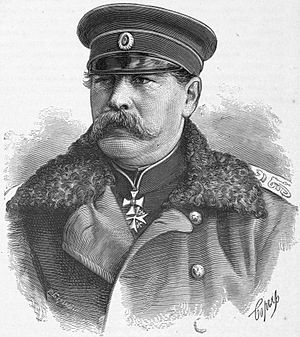
Eduard Ivanovitj Totleben
Eduard Ivanovitj Totleben
Eduard Ivanovitj Totleben, var en tyskbaltisk greve og russisk ingeniørgeneral. Totleben uddannedes på ingeniørskolen i Sankt Petersborg i årene 1832—36, hvorpå han som underløjtnant indtrådte i ingeniørkorpset. I 1847—50 deltog han i kampene i Kaukasus og var her virksom ved flere belejringer. Som oberstløjtnant i general Schilder-Schuldners stab udmærkede han sig 1854 ved belejringen af Silistria; men den store berømmelse og sit højt ansete navn vandt han under forsvaret af Sevastopol, hvor han med en enestående dygtighed og energi bragte byens sydfront i en sådan stand, at det lange og seje forsvar, der væsentligst blev ledet af ham, kunne føres. I juni 1855 såredes han og måtte af den grund indstille sin virksomhed foreløbig. Han udnævntes til generalløjtnant og generaladjudant hos kejseren samt i 1860 til direktør for krigsministeriets ingeniørdepartement og generalinspektør for ingeniørvæsenet; som sådan udfoldede han stor virksomhed ved forbedring af russiske fæstninger. Under den russisk-tyrkiske krig i 1877—78 blev han kaldt til krigsskuepladsen for at lede angrebsarbejderne mod Plevna. Efter hans dygtige virksomhed her ophøjedes han ved byens fald i grevestanden.